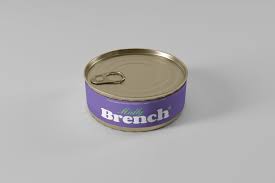
Label: metal